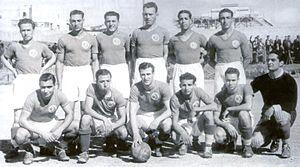
Photo de la sélection tunisienne de football en 1939Debout de gauche à droite
L'équipe de Tunisie de football est l'équipe nationale représentant la Tunisie en football depuis son match inaugural en 1957. L'équipe est placée sous la juridiction mondiale de la FIFA et, en Afrique, de la Confédération africaine de football. Elle est gouvernée par la Fédération tunisienne de football, créée en 1957 après l'indépendance du pays en 1956.